Sylke Tempel

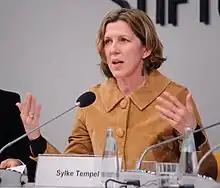
Tempel in 2012

Sylke Tempel (30 May 1963 – 5 October 2017) was a German writer and journalist. At the time of her death, she had been the editor-in-chief of the foreign policy magazine "Internationale Politik" since 2008.